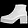
Label: Ankle boot